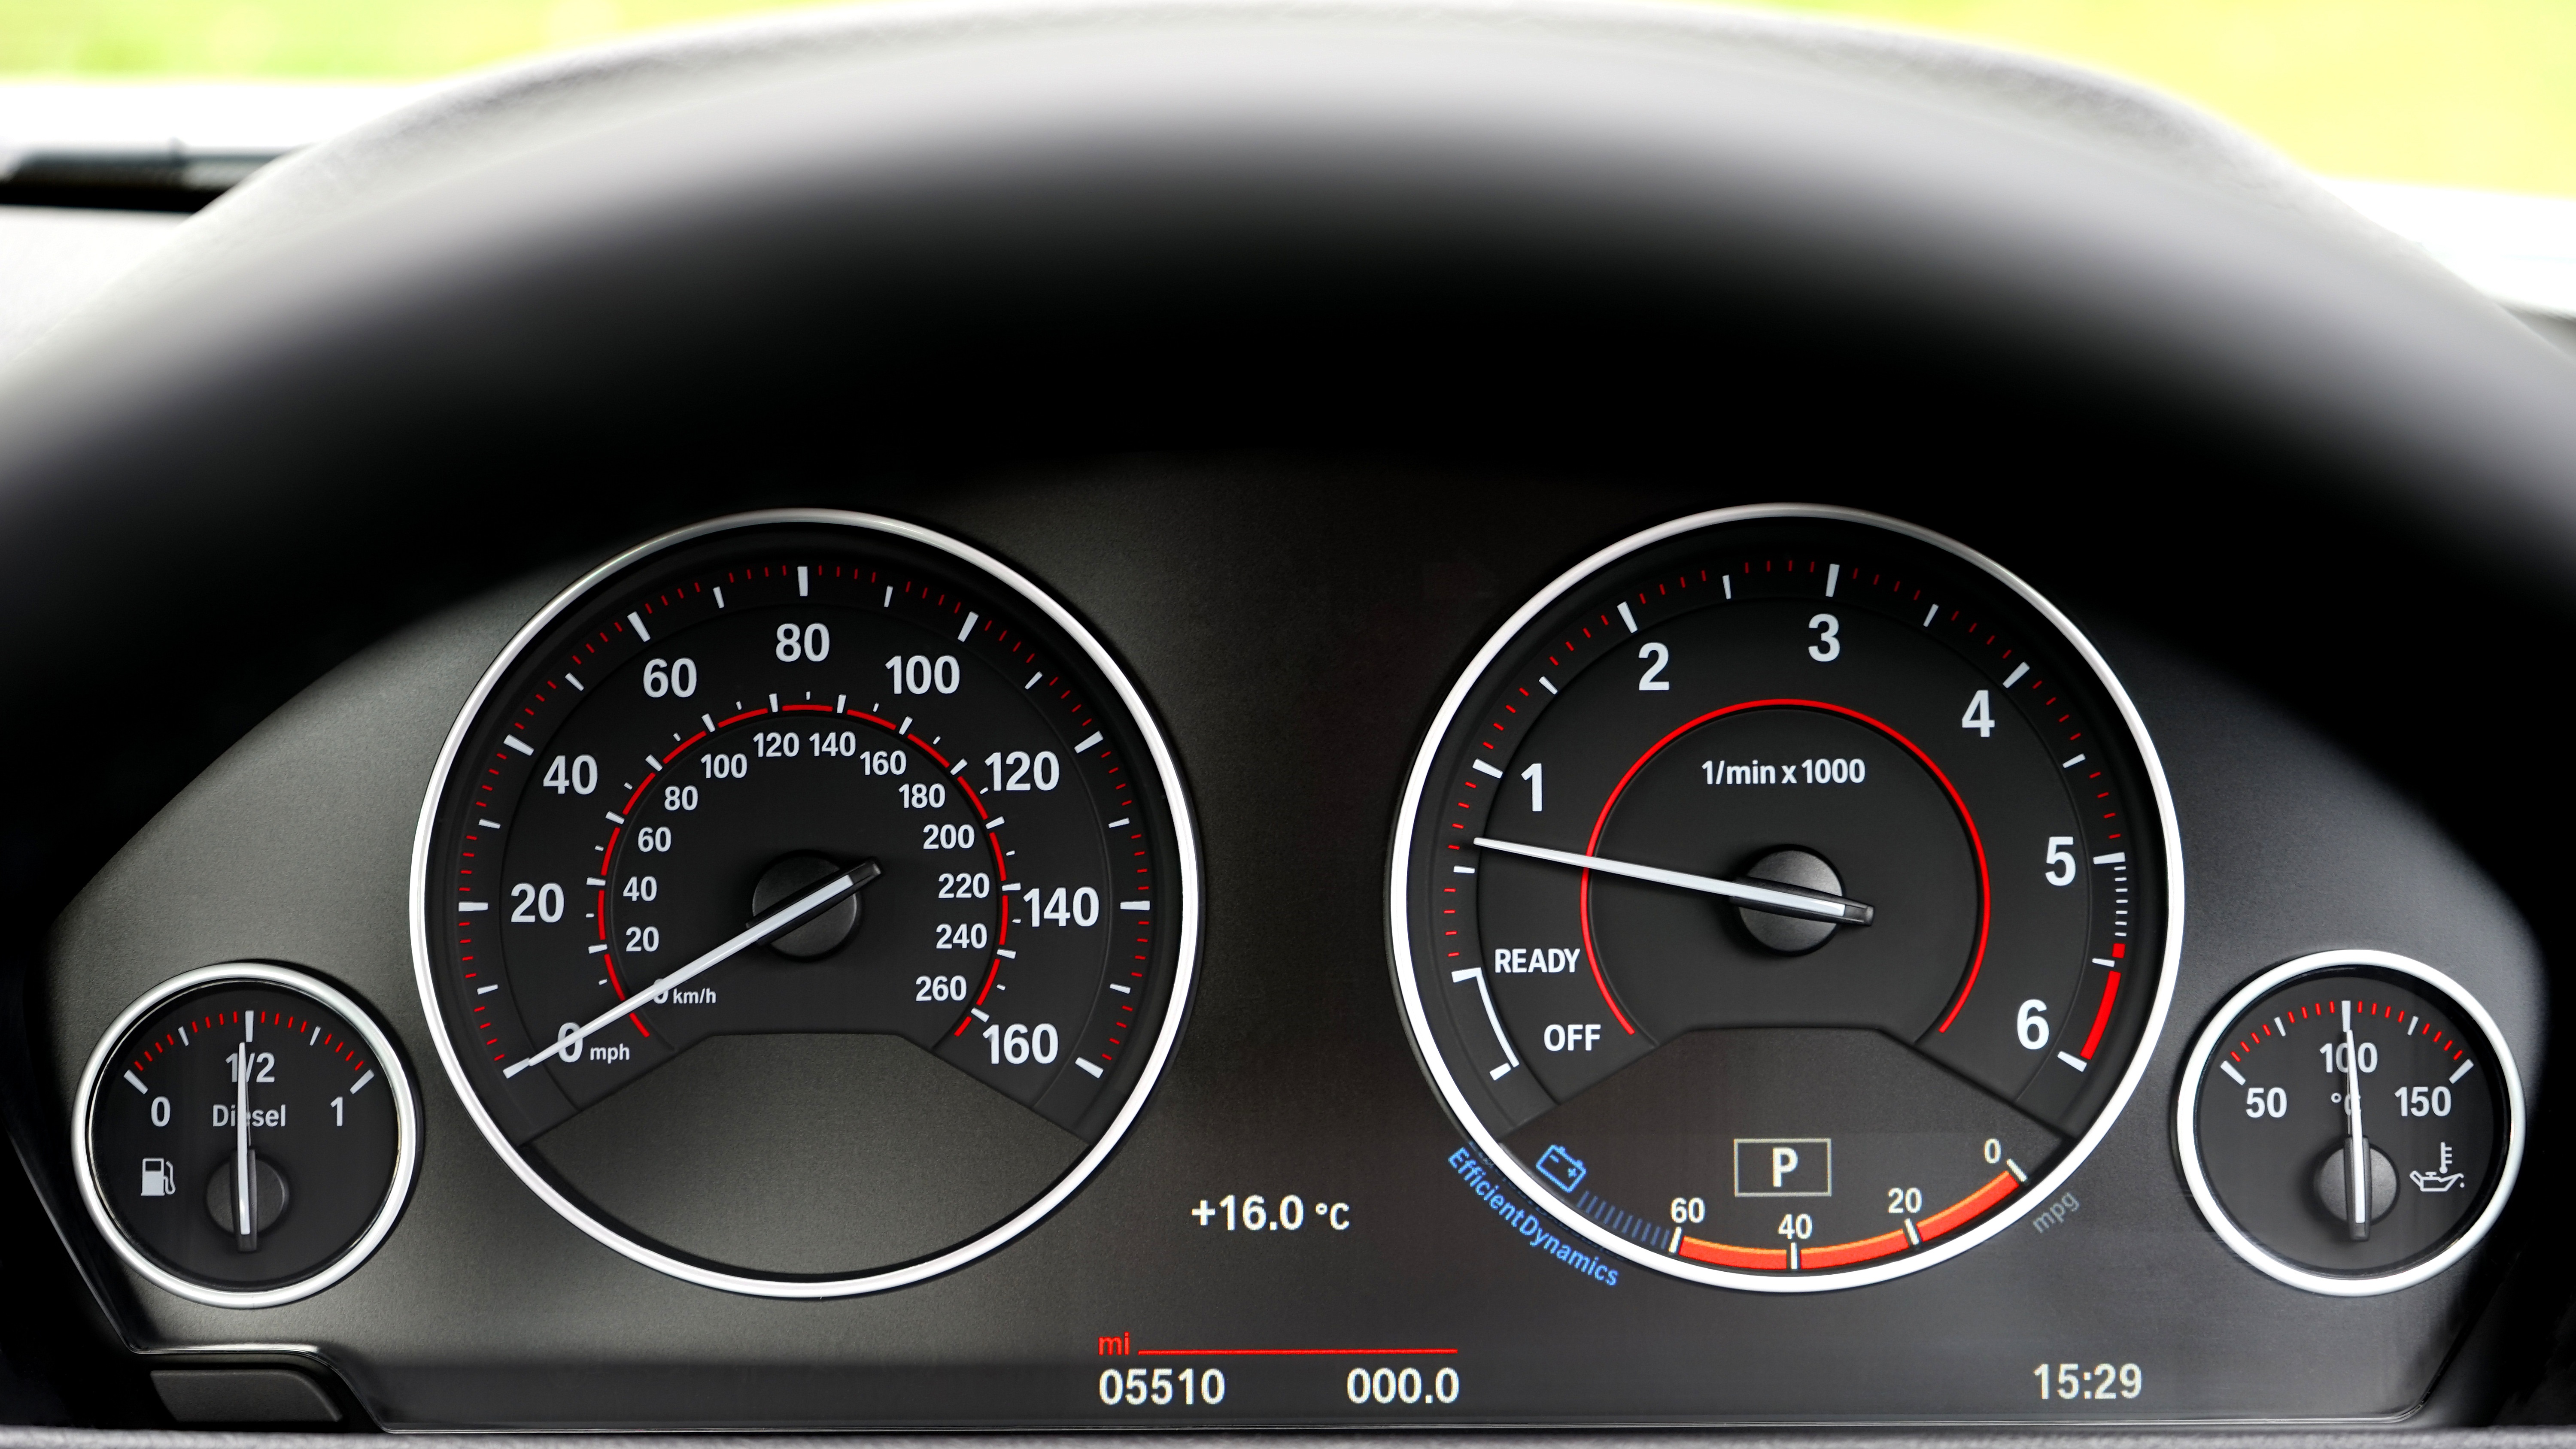
car, vehicle, dashboard, speedometer, tachometer, sports car, close up, sedan, bmw, sport utility vehicle, land vehicle, automobile make, luxury vehicle, executive car, sports sedan, personal luxury car